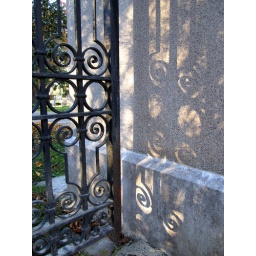
cat in the wall